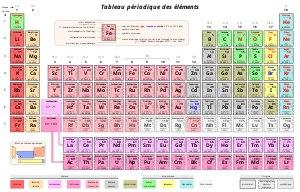
Le tableau périodique des éléments, également appelé tableau ou table de Mendeleïev, classification périodique des éléments ou simplement tableau périodique, représente tous les éléments chimiques, ordonnés par numéro atomique croissant et organisés en fonction de leur configuration électronique, laquelle sous-tend leurs propriétés chimiques.